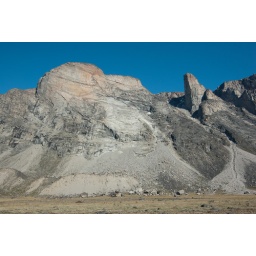
We set up camp close to here under this rock wall (not too close!).